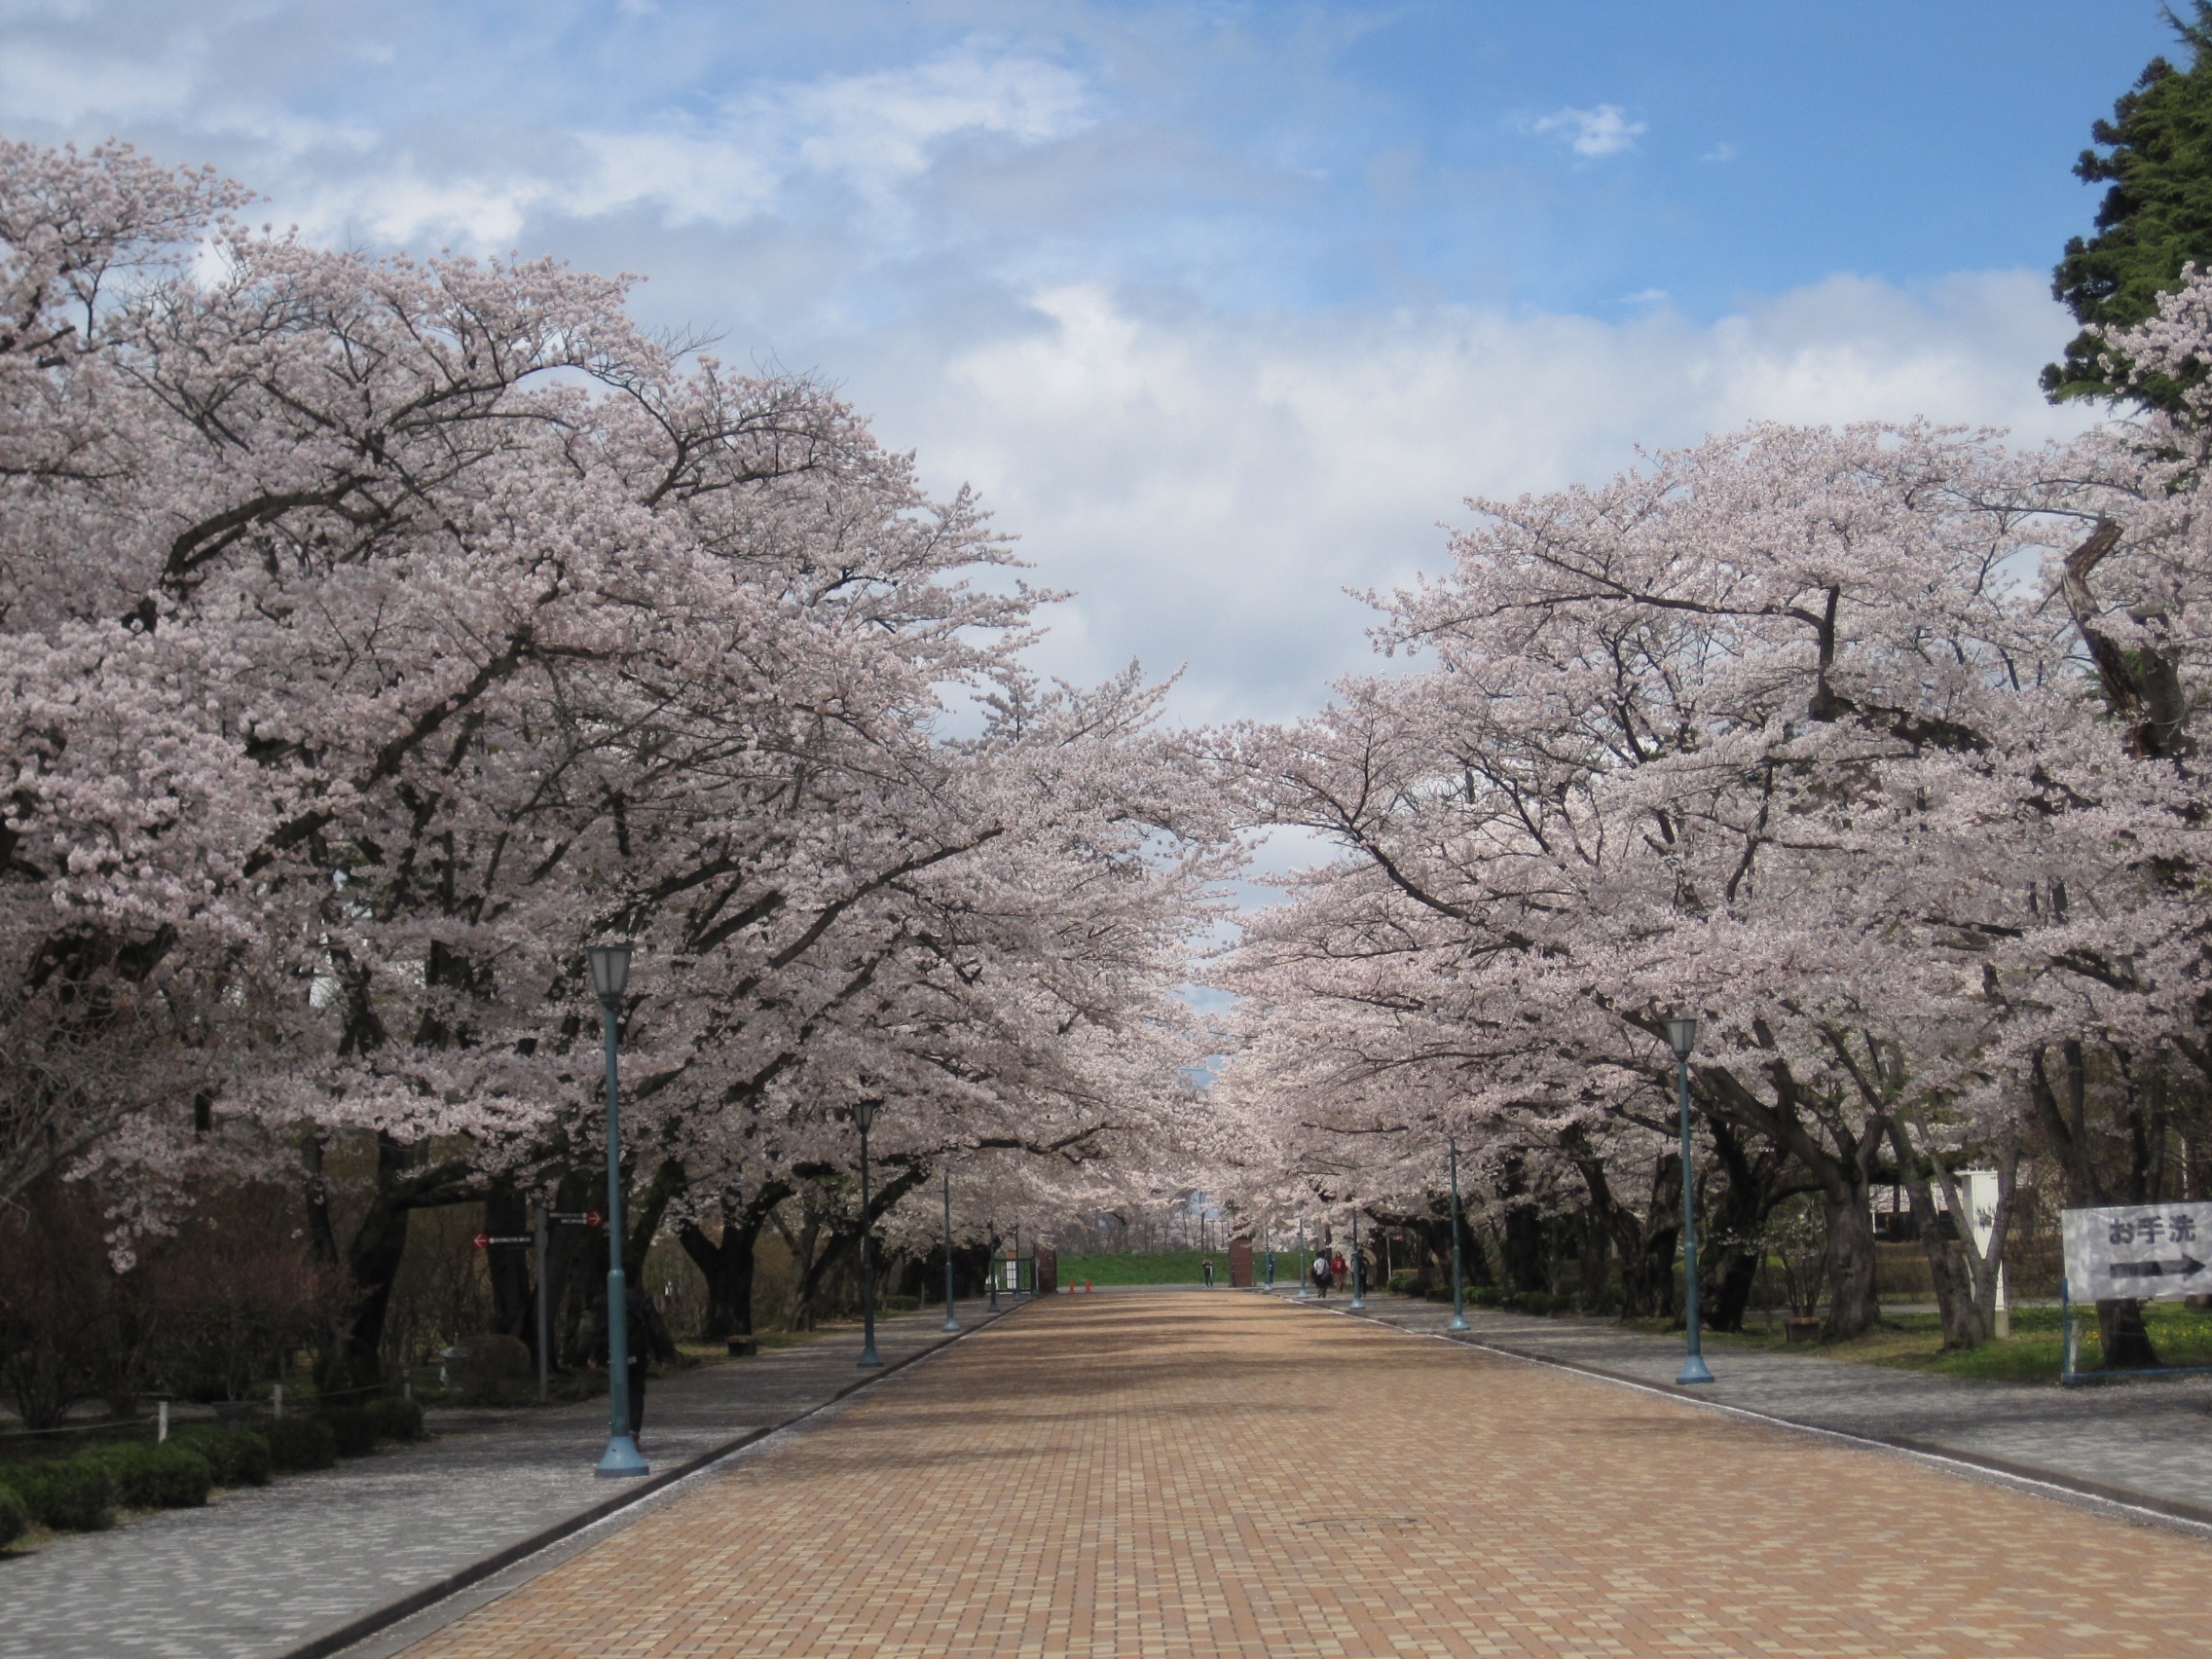
tree, blossom, plant, wood, flower, spring, pink, japan, cherry blossom, flowers, spring flowers, cherry, cherry blossoms, japan flower, cherry tree, tree lined, spring in japan